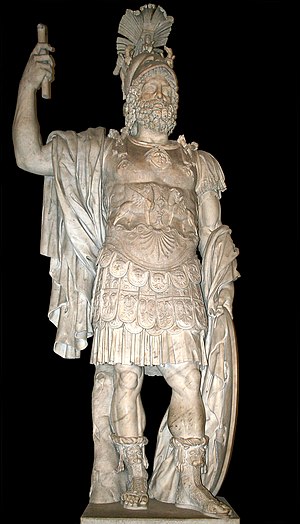
Maskulinitet
I romersk mytologi var Mars gud for krig og maskulinitet.
Maskulinitet er en række egenskaber, adfærd og roller associeret med drenge og mænd. Selvom maskulinitet er socialt konstrueret, findes der forskning der peger på at visse adfærdsmønstre er påvirket af biologien. Det er stærkt omdiskuteret i hvor høj grad maskulinitet påvirkes af biologi eller sociale kontekster. Maskulinitet er ikke det samme som biologisk hankøn, da både hanner og hunner kan udvise maskuline træk.